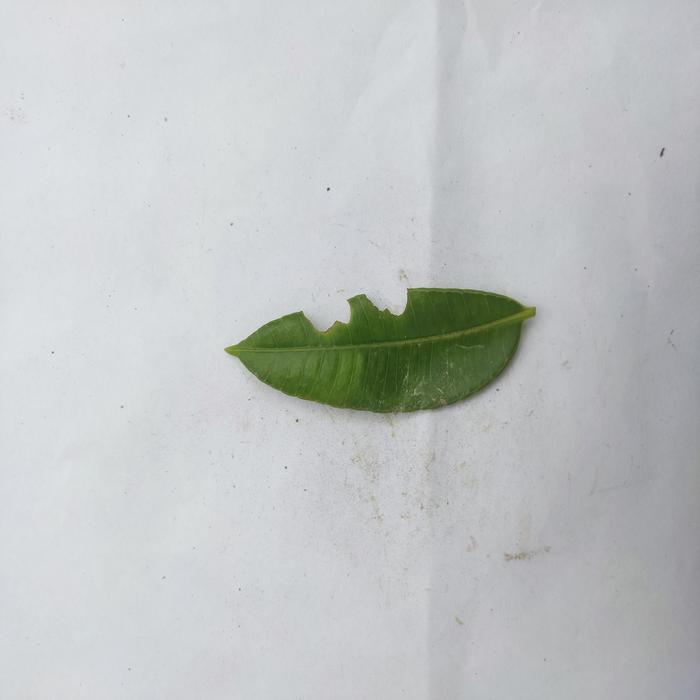
Crop: Hog Plum
Leaf condition: Anthracnose